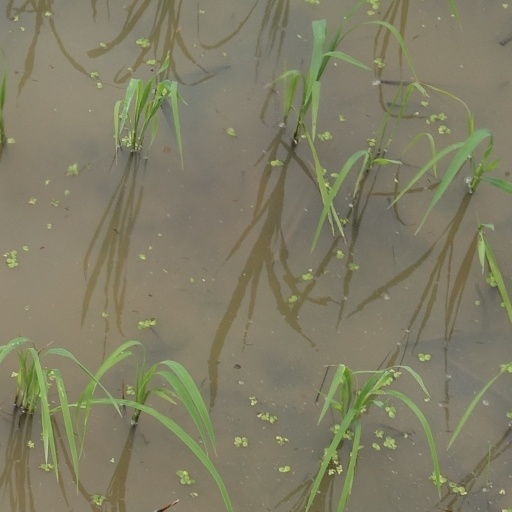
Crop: rice